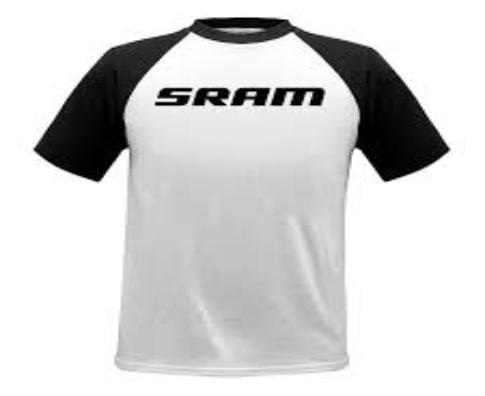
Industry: Clothes